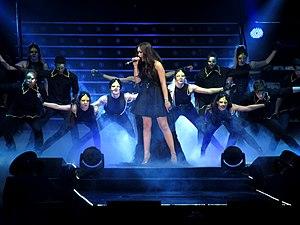
Rebecca Ferguson de son nom complet Rebecca Caroline Ferguson, est une chanteuse anglaise née le 21 juillet 1986 à Liverpool.